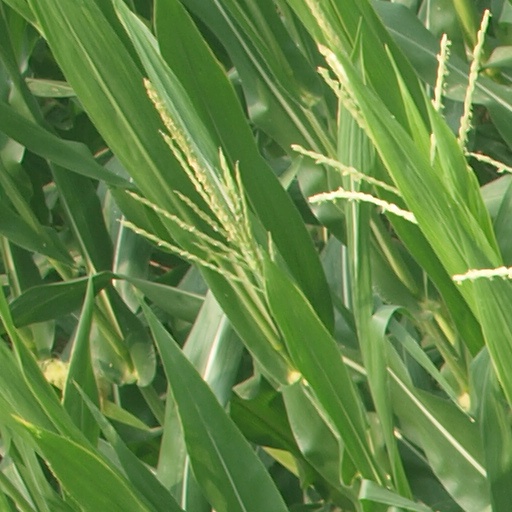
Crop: maize; corn